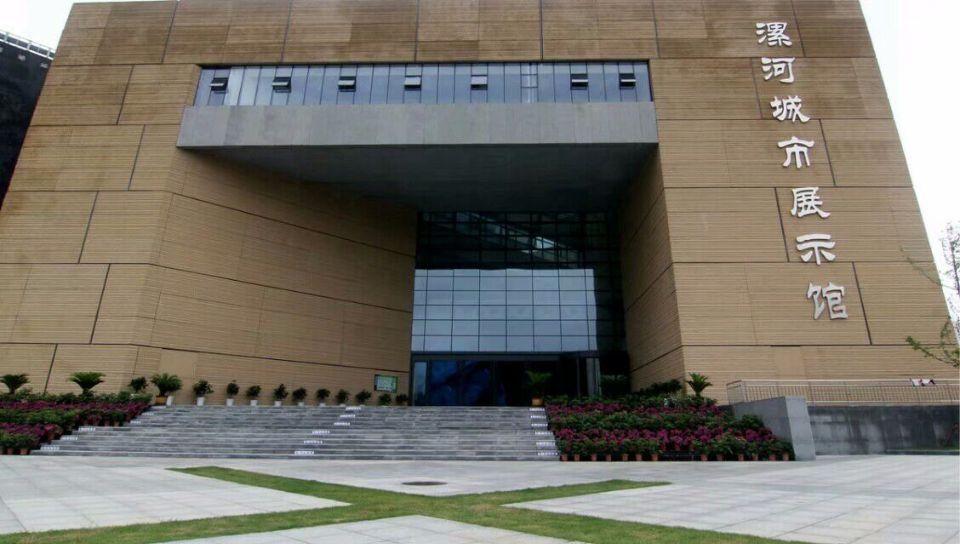
地标名称：漯河城市展示馆
所在城市：漯河市·源汇区